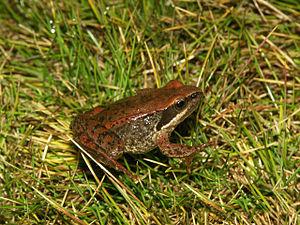
Rana iberica, la grenouille ibérique, est une espèce d'amphibiens de la famille des Ranidae.